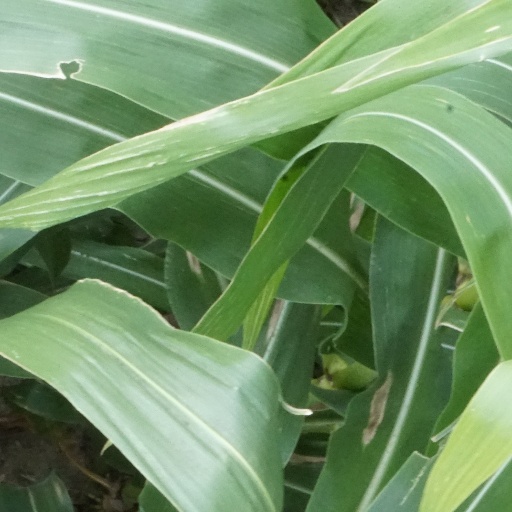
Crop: maize; corn